Presidency of Joe Biden

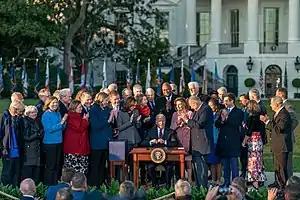
President Biden signs the Infrastructure Investment and Jobs Act into law, November 15, 2021.

On January 20, 2021, his first day as president, Biden implemented a federal mask mandate, requiring the use of masks and social distancing in all federal buildings, on federal lands, and by federal employees and contractors. Biden also signed an executive order that reversed the withdrawal of the U.S. from the World Health Organization (WHO), making Dr. Anthony Fauci the head of the delegation to the WHO. On January 21, the administration released a 200-page document titled "National Strategy for the COVID-19 Response and Pandemic Preparedness". That same day, Biden invoked the Defense Production Act to speed up the vaccination process and ensure the availability of glass vials, syringes, and other vaccine supplies at the federal level. In justifying his use of the act, Biden said: "And when I say wartime, people kind of look at me like 'wartime?' Well, as I said last night, 400,000 Americans have died. That's more than have died in all of World War II. 400,000. This is a wartime undertaking." Biden established the White House COVID-19 Response Team, a White House Office dedicated to coordinating a unified federal government response.